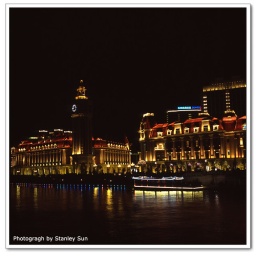
My hometown, the building beside river is a cinema.